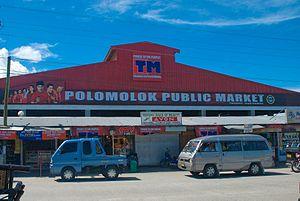
Polomolok est une localité de la province de Cotabato du Sud, aux Philippines. En 2015, elle compte 152 589 habitants.